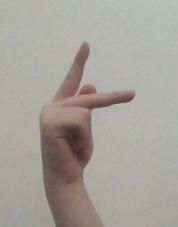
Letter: dha